Seán O'Brien (rugby union, born 1987)

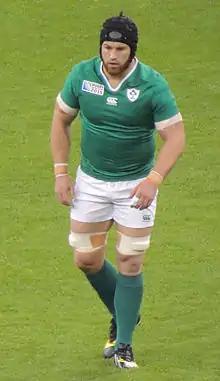
O'Brien playing for Ireland during the 2015 Rugby World Cup

Seán Kevin O'Brien (born 14 February 1987) is an Irish retired professional rugby union player. He previously represented home province Leinster for eleven seasons. At Leinster, he helped the team win four European titles, and was named ERC European Player of the Year for the 2010–11 season, he then played three seasons for English Premiership Rugby side London Irish.